Colt ring lever rifles

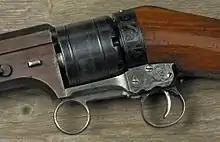
Colt Paterson ring lever rifle

Although the second model ring lever rifle is identical in operation to the first model, minor differences in appearance are apparent. Most notably, the second model lacks the top strap included on the first model, opting instead for an open top design. The second model also lacks the inlaid image on the cheekpiece, but includes an image of a house in the roll cylinder engraving not present in the first model. In similar fashion to the first model, improvements were made to the second model during production to include the addition of a loading lever, the rounding of the rear cylinder edge, and the addition of a capping notch in the recoil shield. The second model was only offered in .44 caliber, but was offered in both and barrel lengths (though the 28 inch barrel was less common). As with the first model, eight-shot cylinders were standard; only a small number of ten-shot cylinders were manufactured.